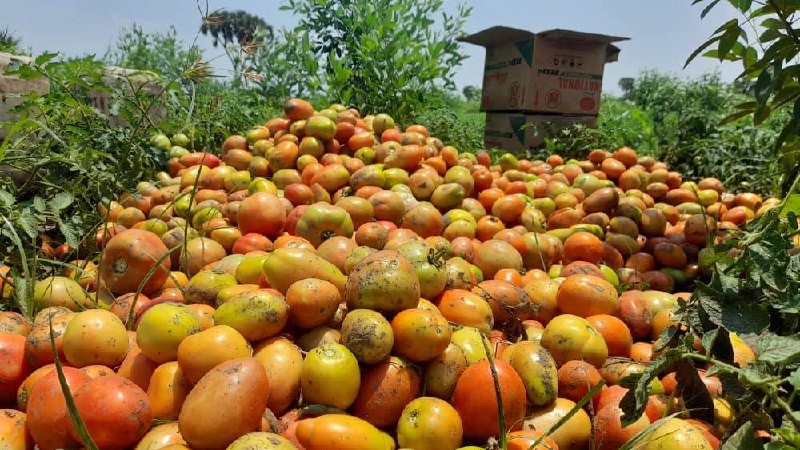
الوصف بالفصحى: تتراكمُ ثمارُ الطماطمِ الناضجةِ بألوانِها المتدرجةِ من الأخضرِ إلى الأحمرِ في كومةٍ ضخمةٍ وسطَ الحقل
الوصف بالعامية السودانية: كوم محصول طماطم  لونه بين الأخضر والأحمر، ملموم في نص الحقل
التصنيف: Agriculture & Livestock